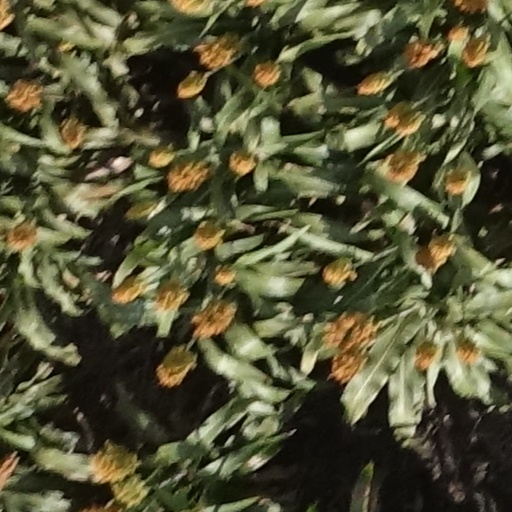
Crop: sorghum